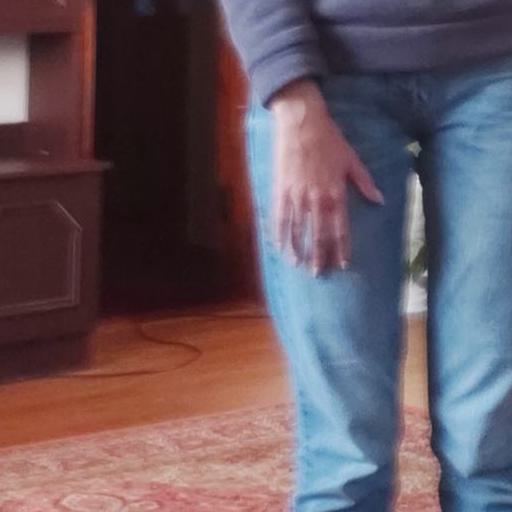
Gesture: no_gesture